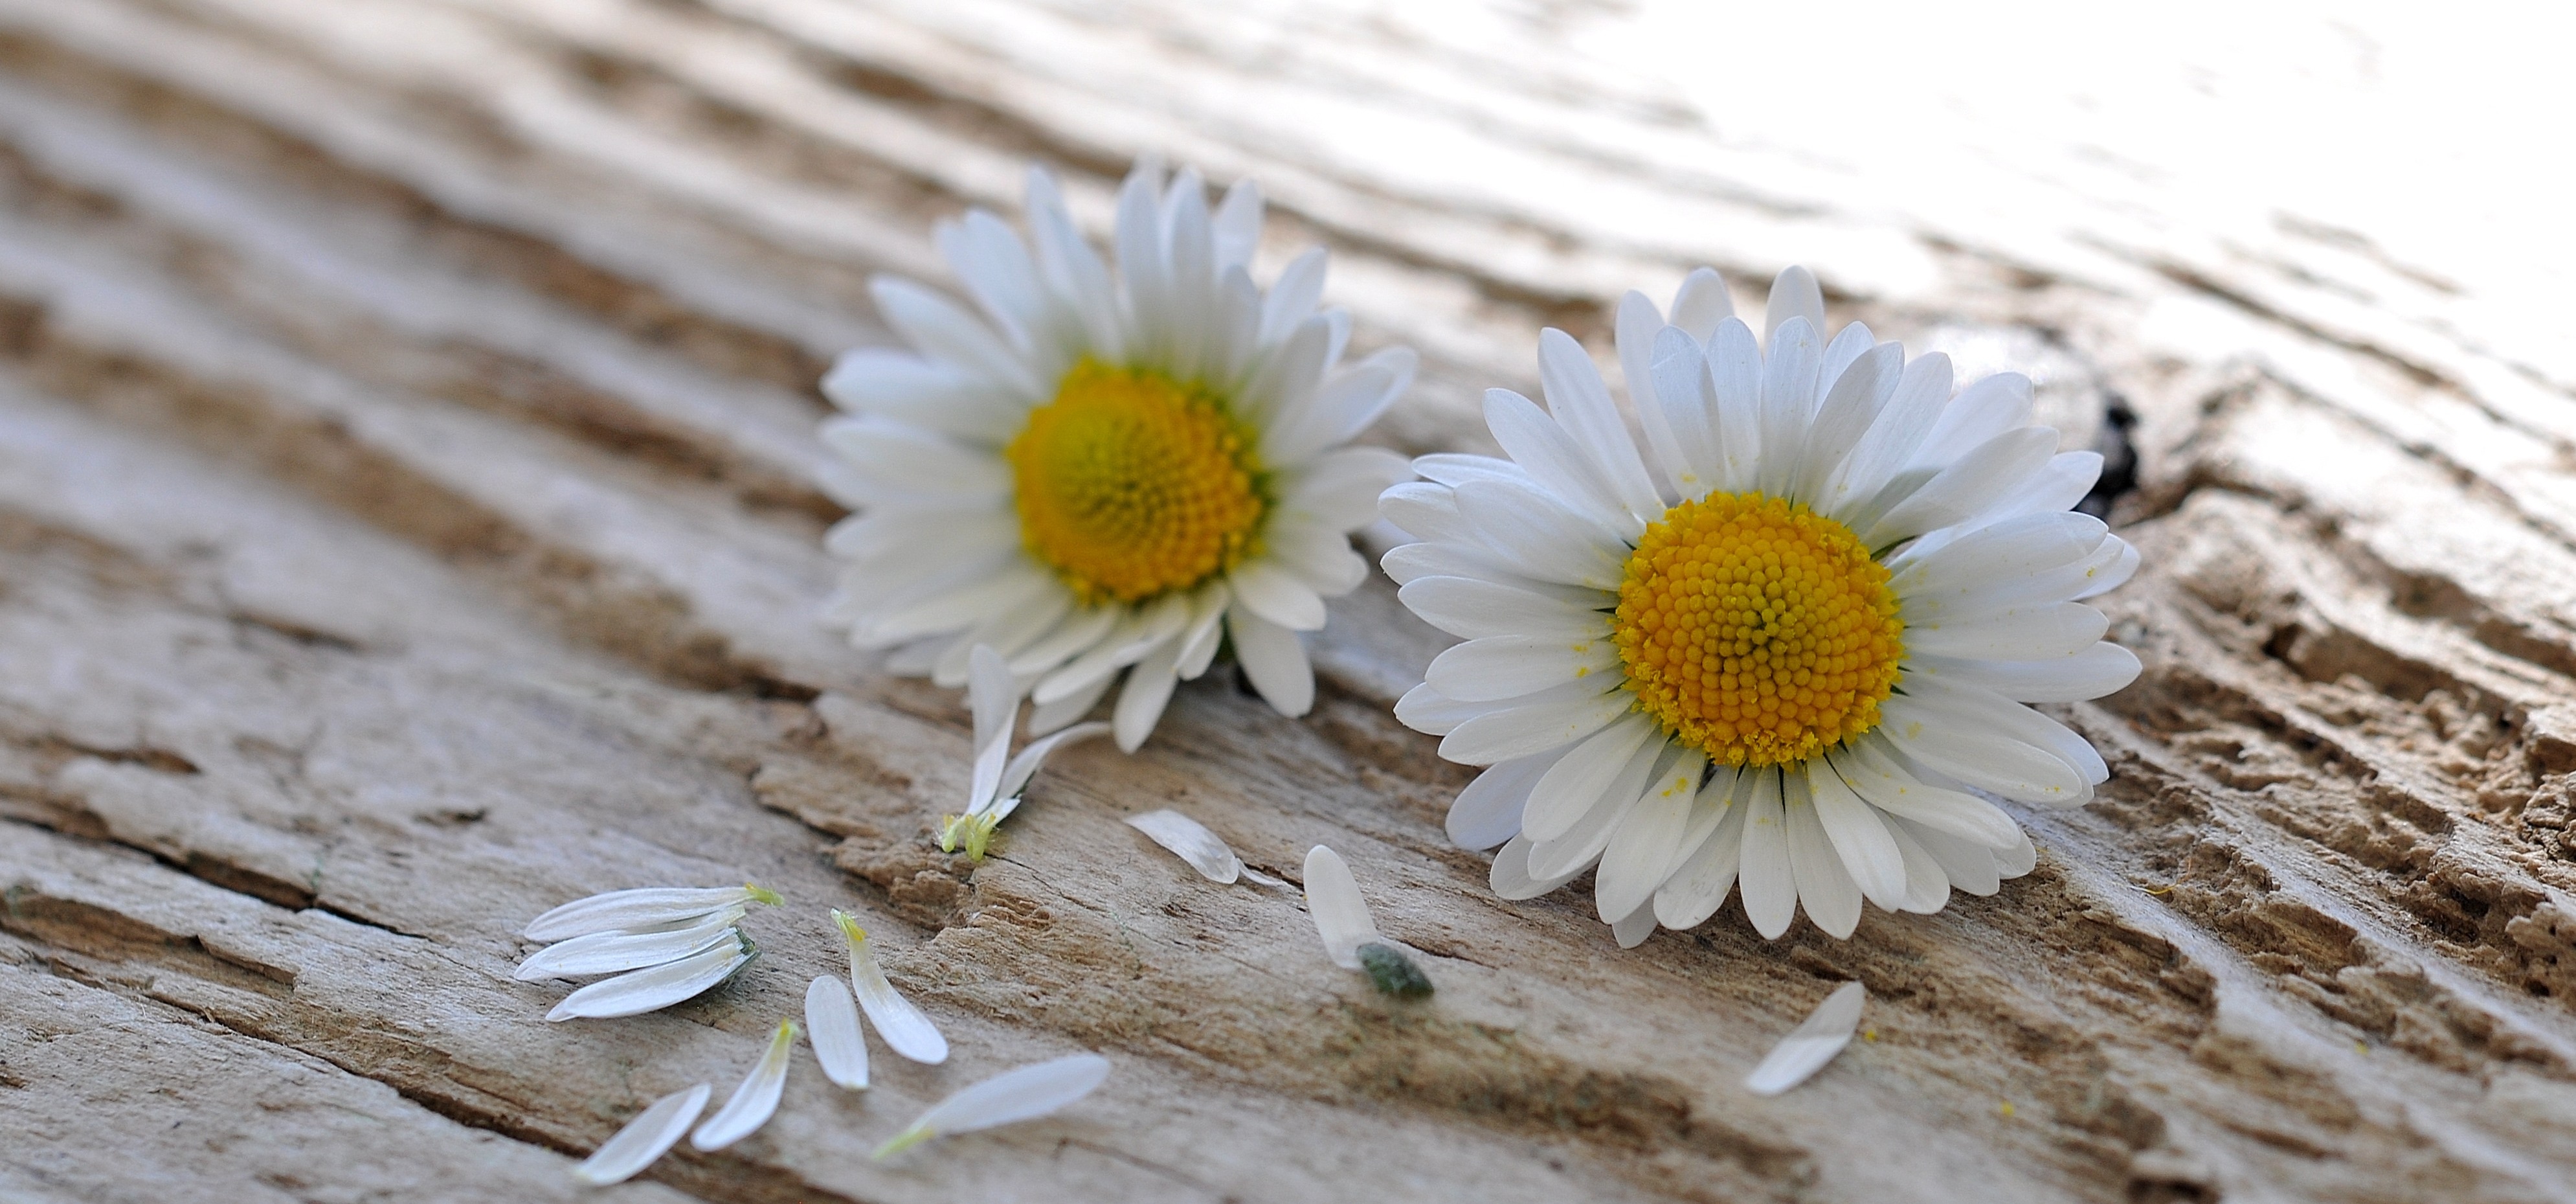
nature, branch, blossom, plant, wood, white, photography, leaf, flower, petal, daisy, yellow, close, flora, wildflower, flowers, close up, pointed flower, macro photography, flowering plant, daisy family, white yellow, oxeye daisy, land plant, chamaemelum nobile